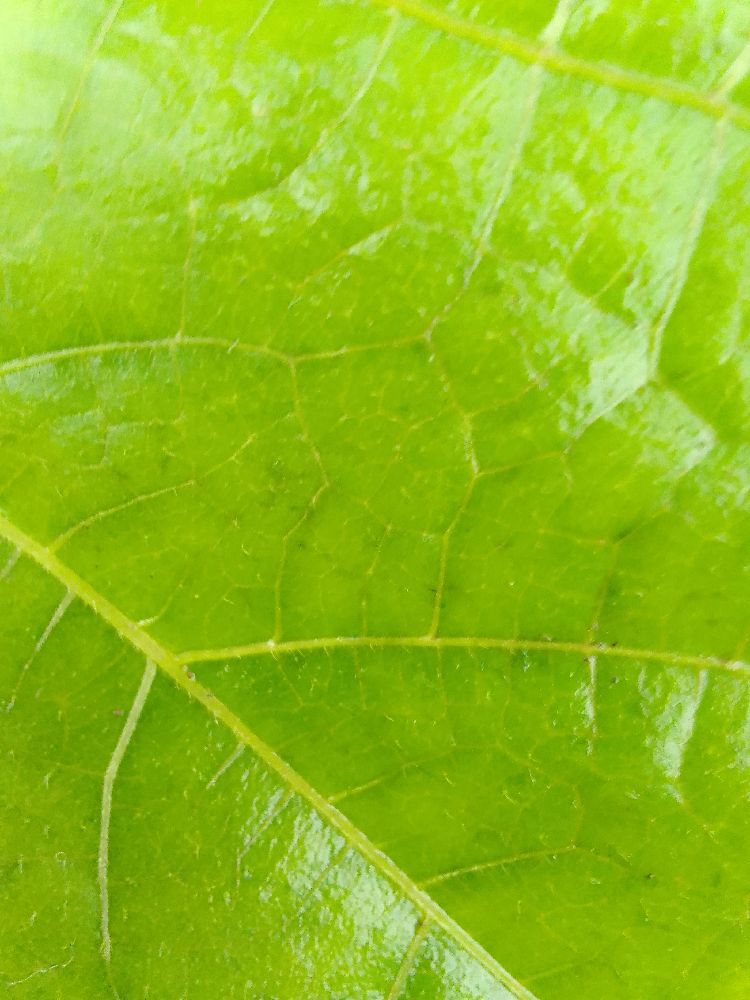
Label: healthy